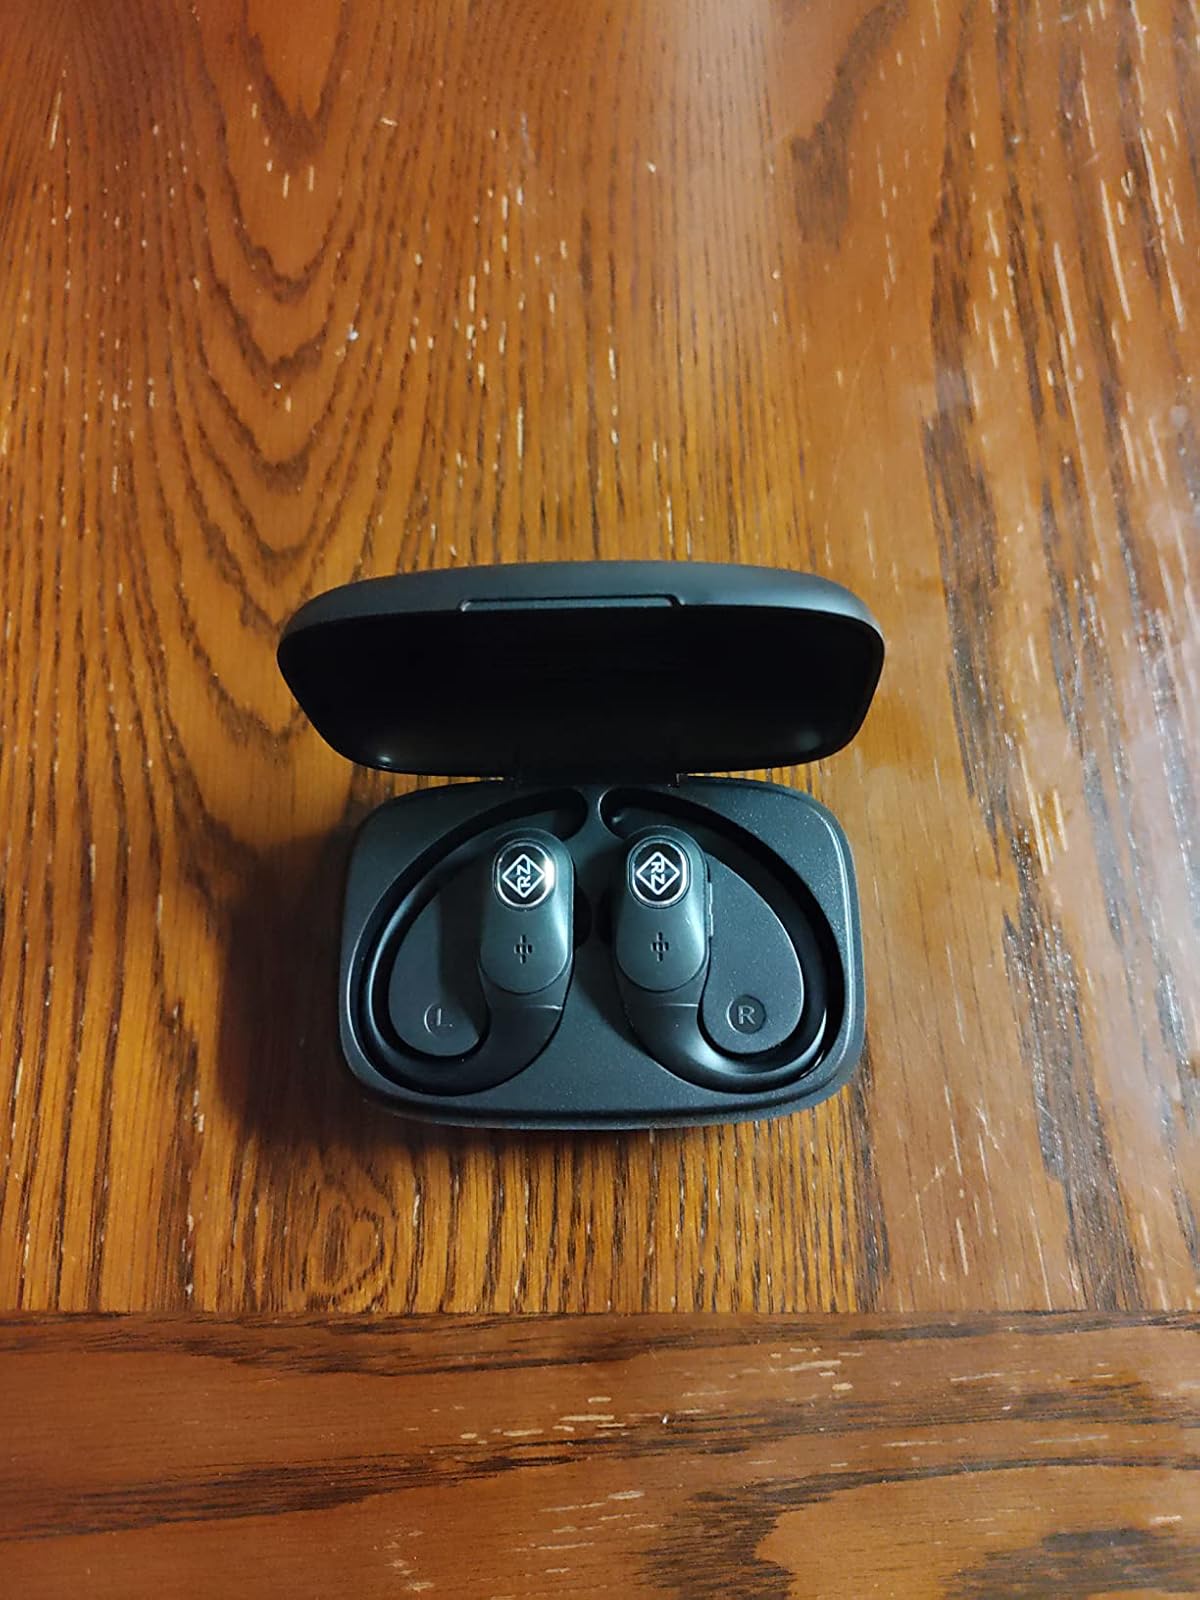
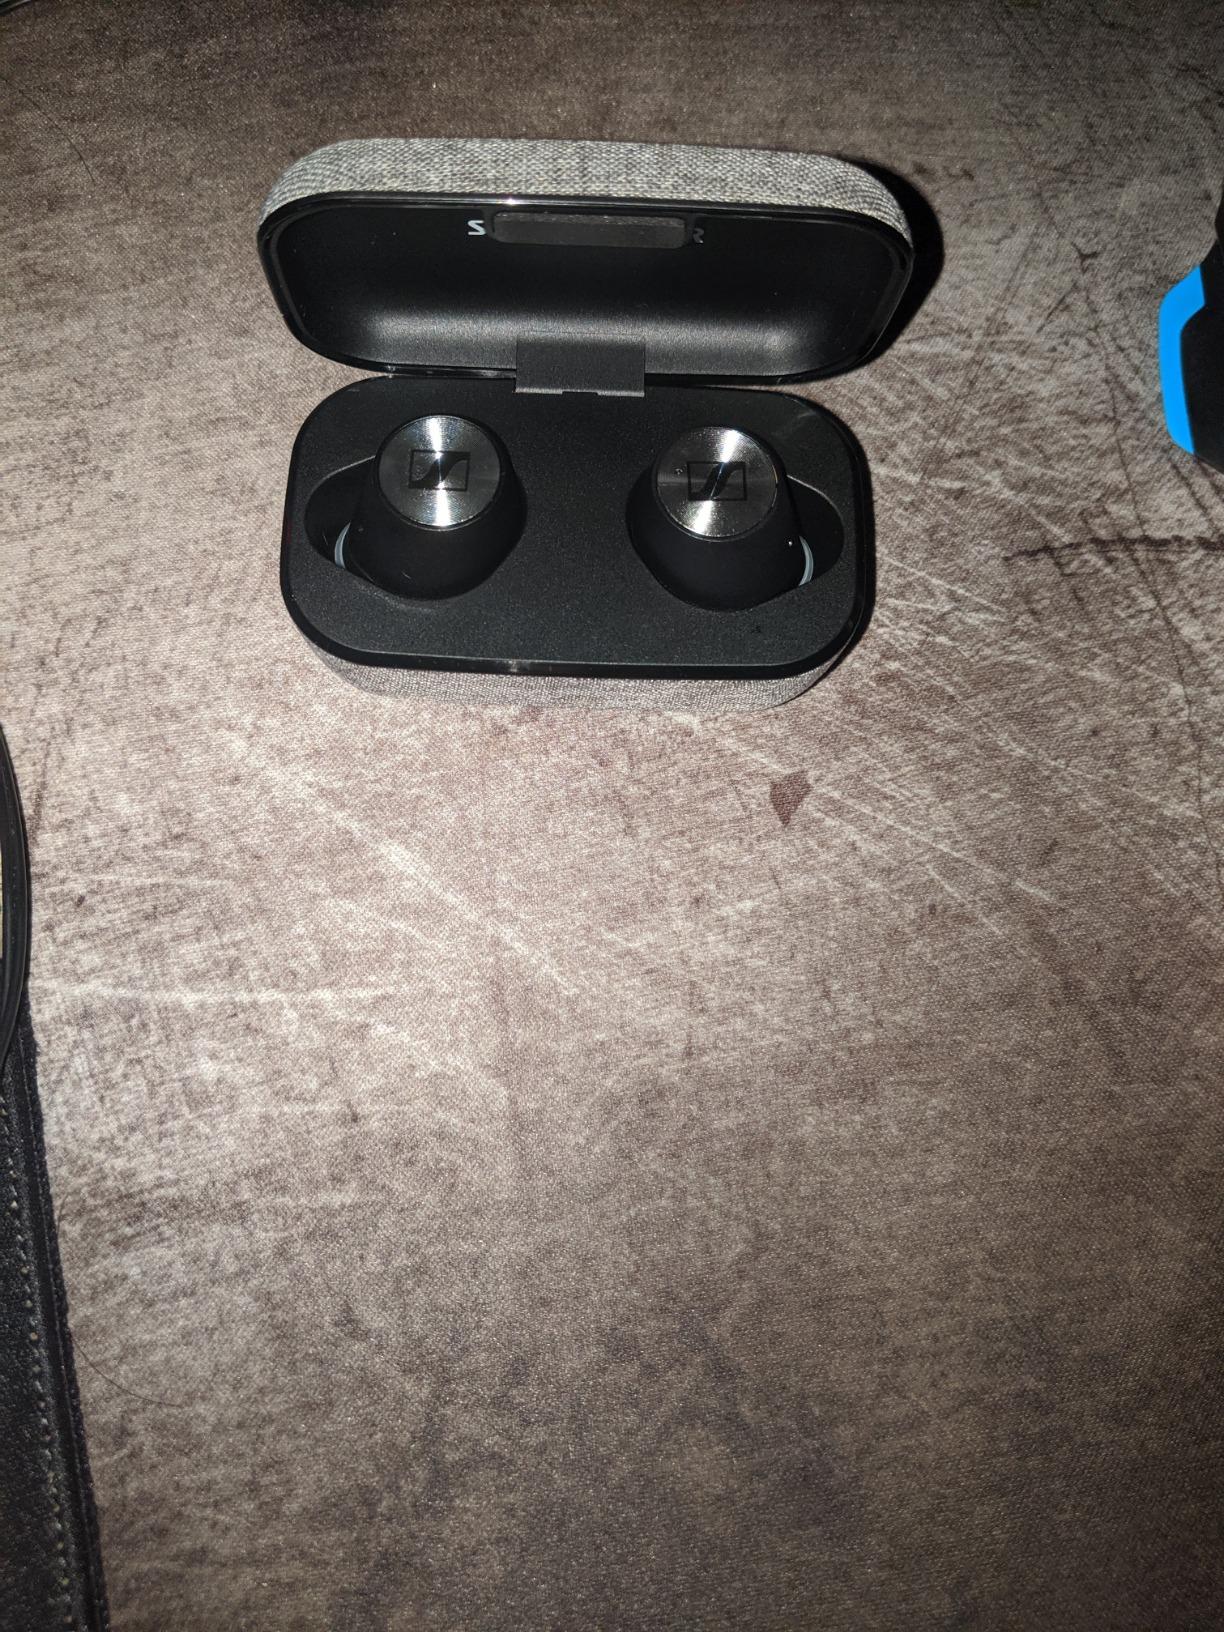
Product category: earbuds
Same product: no